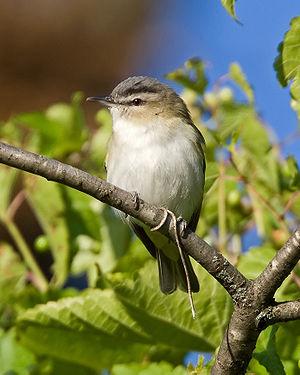
Le Viréo aux yeux rouges est une espèce de passereau appartenant à la famille des Vireonidae. C'est un petit oiseau pouvant mesurer jusqu'à 13 centimètres pour une envergure de 25 centimètres et un poids de 26 grammes. Cet oiseau peut vivre jusqu'à dix ans.